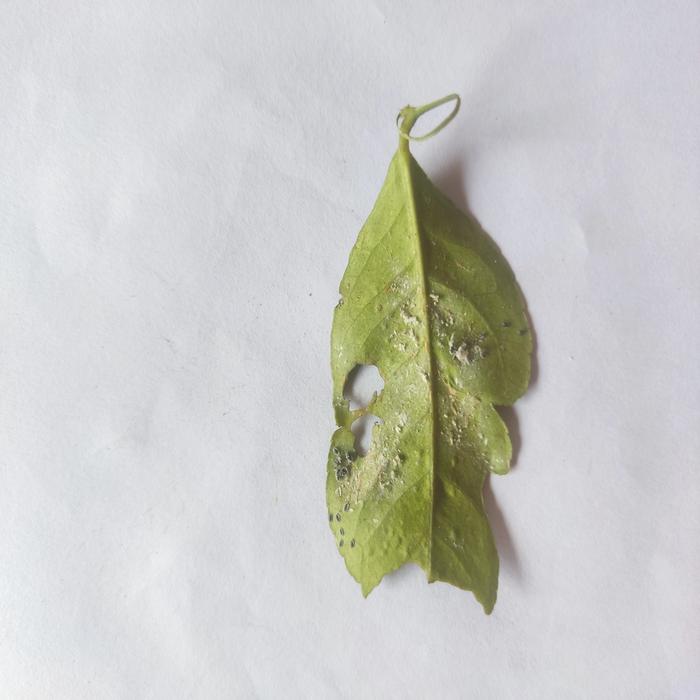
Crop: Lemon
Leaf condition: Sooty_Mold